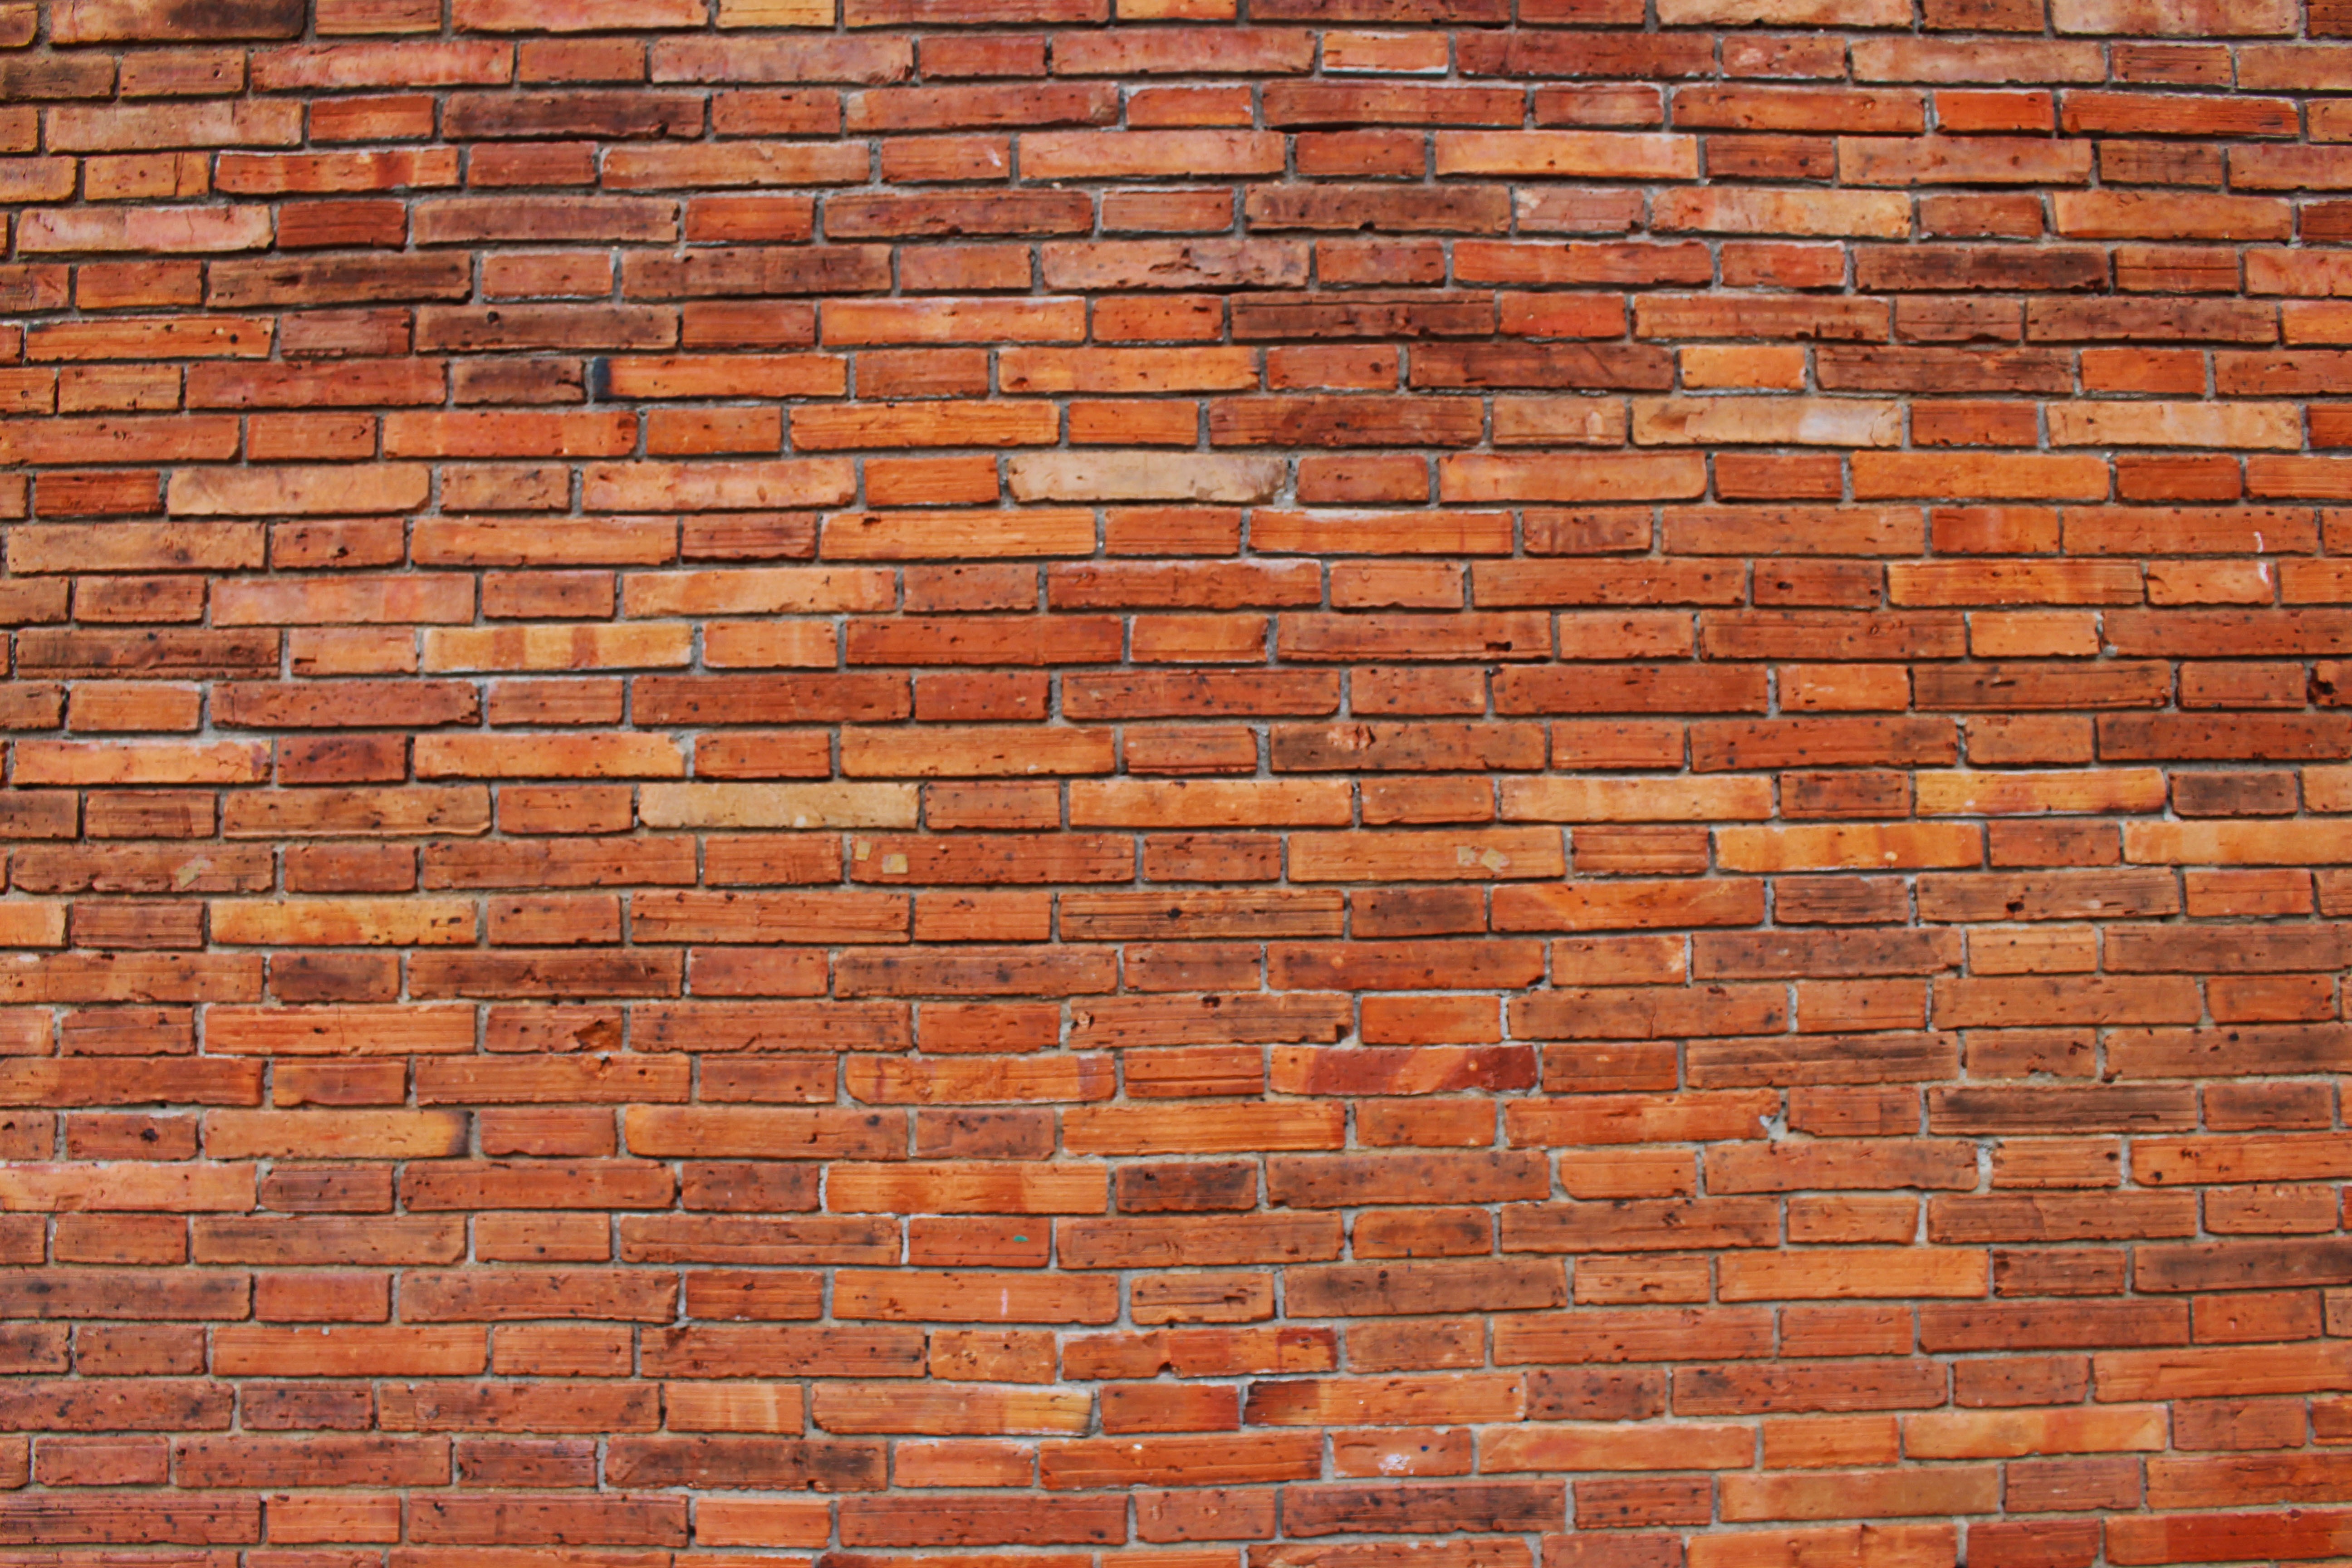
architecture, structure, house, texture, building, old, home, wall, construction, pattern, red, brown, rough, exterior, stone wall, brick, material, surface, brick wall, weathered, design, brickwall, brickwork, backdrop, aged, exterior home, brick background, red brick wall, brick wall background, wall background